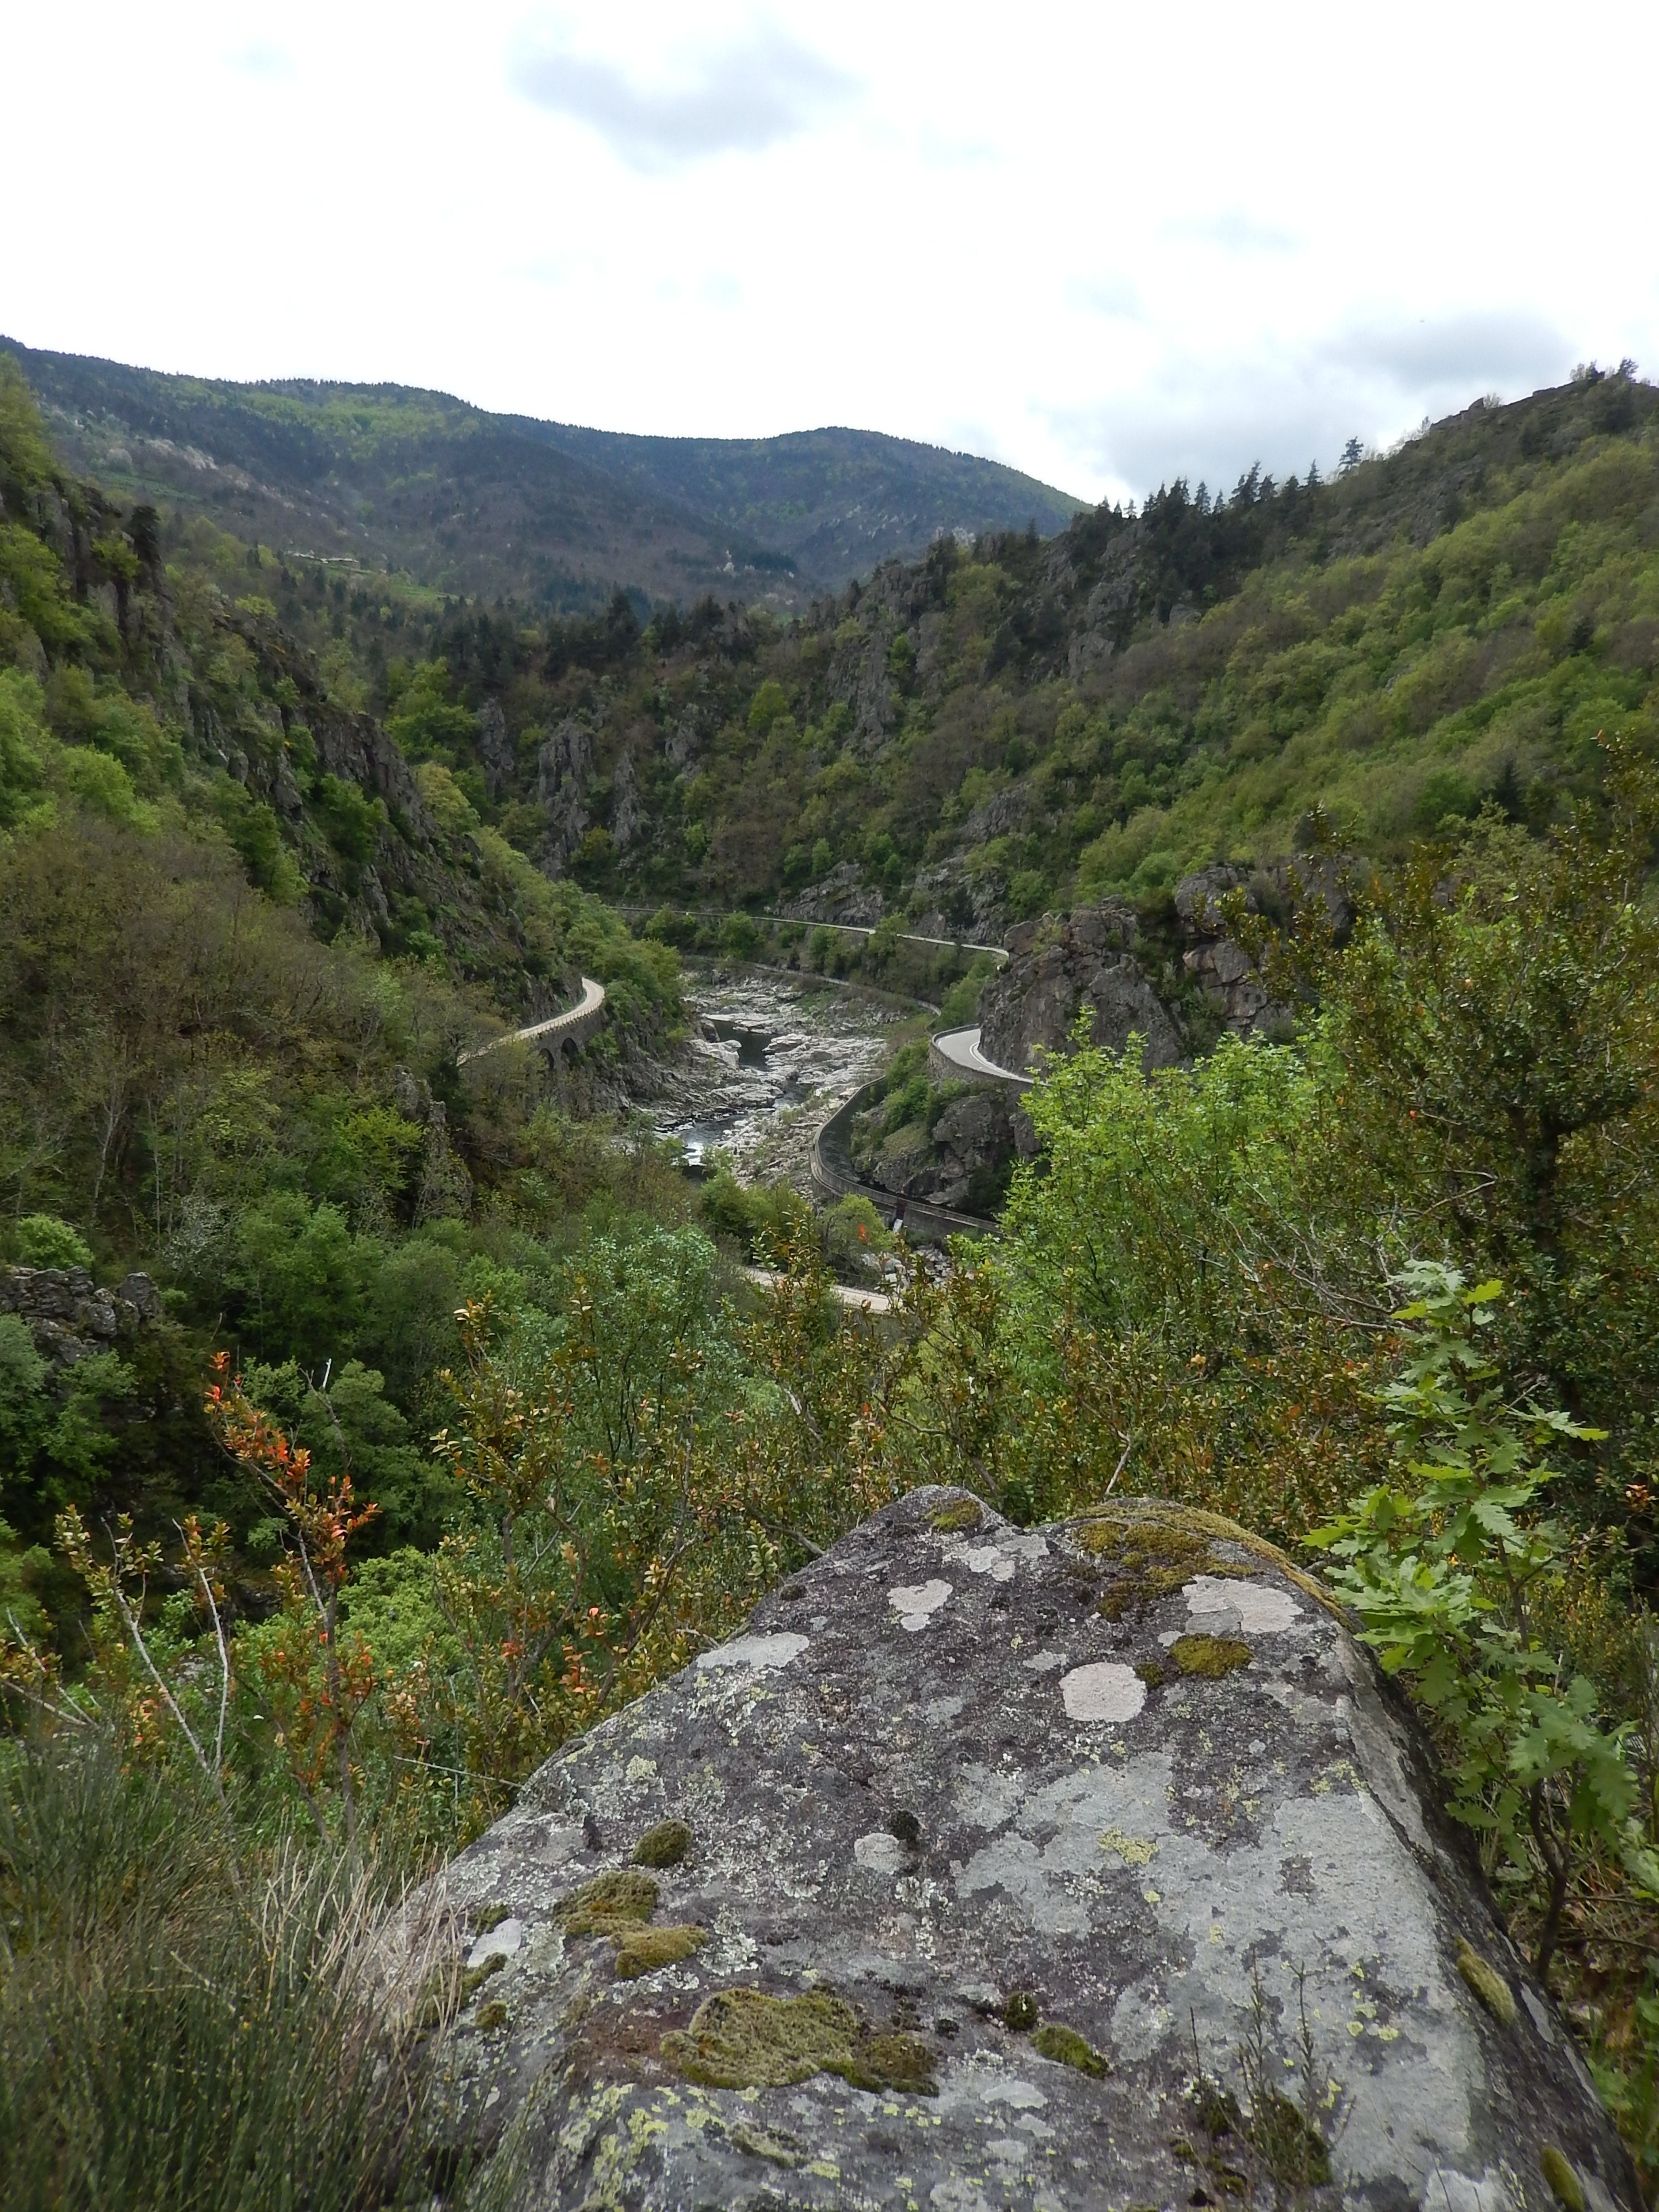
nature, wilderness, walking, mountain, hiking, trail, field, adventure, river, valley, mountain range, highland, ridge, geology, ravine, plateau, fell, mountain pass, mountainous landforms, geological phenomenon